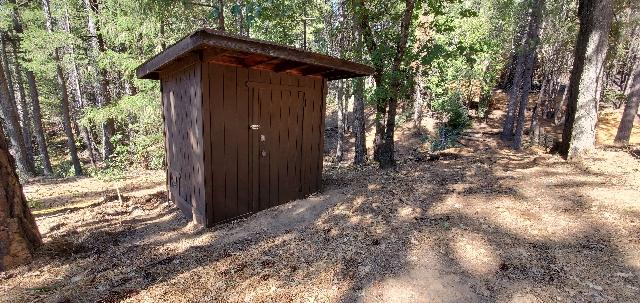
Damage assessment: no_damage